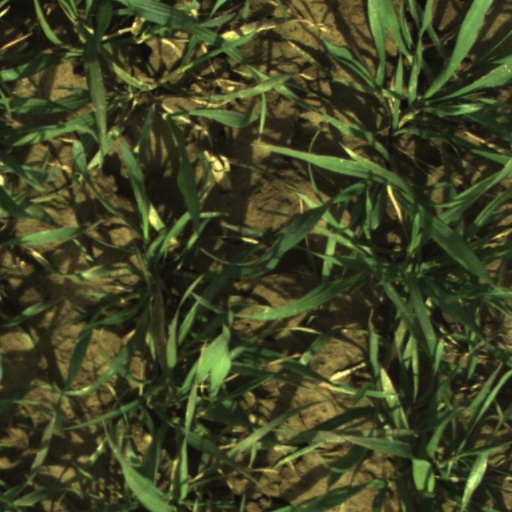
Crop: wheat